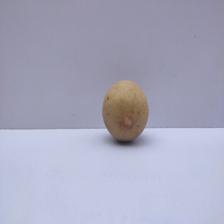
Size: Medium